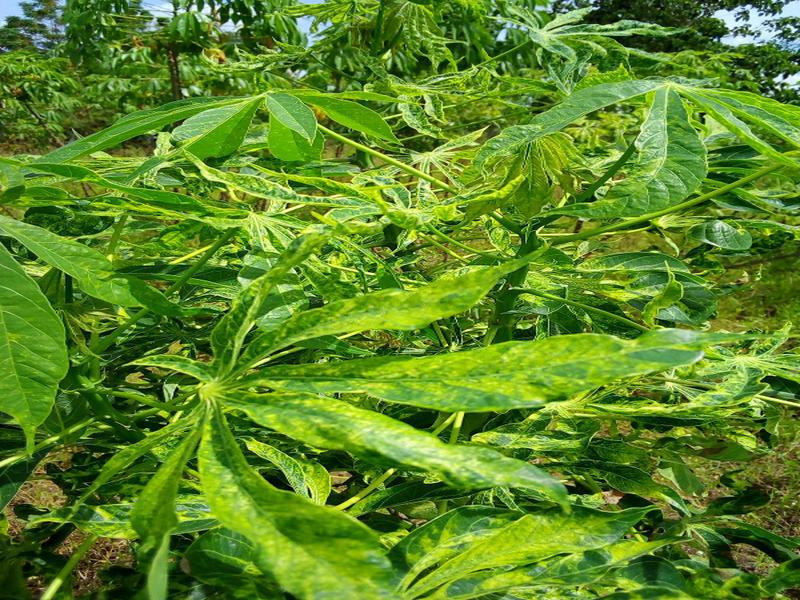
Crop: cassava
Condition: mosaic_disease